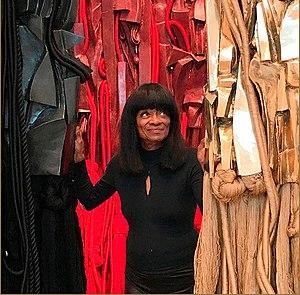
Barbara Chase-Riboud est à la fois écrivaine, sculptrice et poétesse afro-américaine.